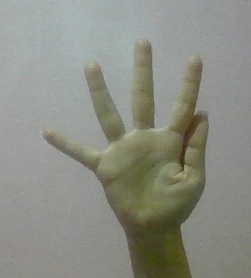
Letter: sheen